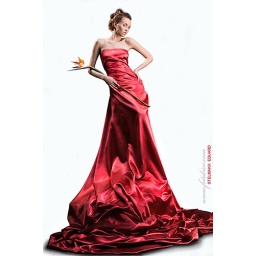
women in big red dress